Vonavona

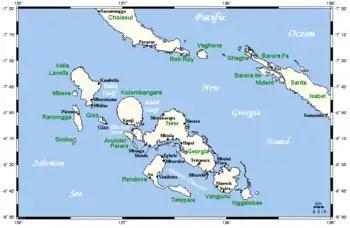
Location of the island in the New Georgia Group

Vonavona is an island in Western Province, Solomon Islands. Alternative local names and spellings of the island are Parara and Wanawana. The estimated terrain elevation above sea level is some . Vonavona borders Ferguson Passage to the west, Arundel Island to the east, and the island of Kolombangara to the north.